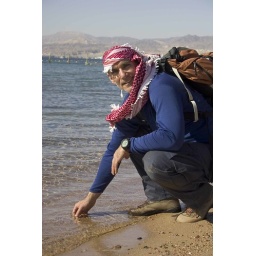
Jim at the Red Sea. Notice how clear the water is for a port city. Egypt is in the background.